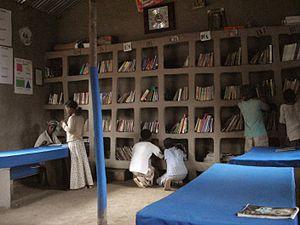
Nouvelle bibliothèque construite en 2007 de la communauté d'Awra Amba en Ethiopie
Awra Amba est un village et une communauté éthiopienne d'environ 400 membres, située à 74 kilomètres à l'est de Bahir Dar dans la région Amhara, au nord-ouest de la capitale Addis Abeba. Elle fut fondée en 1972 par 66 personnes menées par Zumra Nuru, pour résoudre des problèmes socio-économiques par l'entraide dans un esprit égalitaire et exempt de sexisme en rupture avec les traditions du peuple amhara.